Boarding School for Girls of the Ministry of Defense of Russia

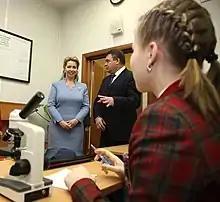
Russian First Lady Svetlana Medvedeva with Defense Minister Anatoliy Serdyukov at the school in 2008.

The school was established in 2008 as part of the Strategy for the Social Development of the Armed Forces of the Russian Federation. The daughters of servicemen are trained in the boarding school from 5th to 11th grade, annually accepting 120 girls who are of at least 11 years of age. At the end of the school year, many girls have the choice of attending military and civilian universities in Russia and abroad. At the moment, more than 50 clubs (choreographic, vocal, musical, sports, theatrical, cooking, journalism, drummers group, and others) are active in the school. After classes on weekdays, as well as on weekends and holidays, the girls together with their educators make trips to the city, visiting theaters, museums, exhibitions and parks in Moscow. The clothes that cadets wear are sewn by famed Russian stylists such as Kira Plastinina and Valentin Yudashkin, while physical education exercises are developed by the Cosmonaut Preparation Center.